Royal Foundation of St Katharine

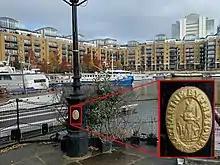
St Katharine by the Tower decoration on lamppost

It was founded by Queen Matilda, wife of King Stephen, in 1147 in memory of two of her children, Baldwin and Matilda, who had died in infancy and been buried in the Priory Church of Holy Trinity at Aldgate. Its endowment was increased by two queens consort, Eleanor of Castile (who gave a gift of manors) and Philippa of Hainault. It was made up of three brothers, three sisters (with full and equal rights), a bedeswoman and six "poor clerks", all under a master. It was a religious community and medieval hospital for poor infirm people next to the Tower of London. In 1273, after a dispute over its control, Queen Eleanor granted a new charter, reserving the foundation's patronage to the queens of England. For 678 years, the foundation carried on its work in the East End of London despite periodic difficulties and renewal. In the 15th century its musical reputation rivalled that of St Paul's Cathedral and in 1442 it was granted a charter of privileges which made it and its precinct a liberty with its own prison, officers and court, all outside the City of London's ecclesiastical and civil jurisdiction.